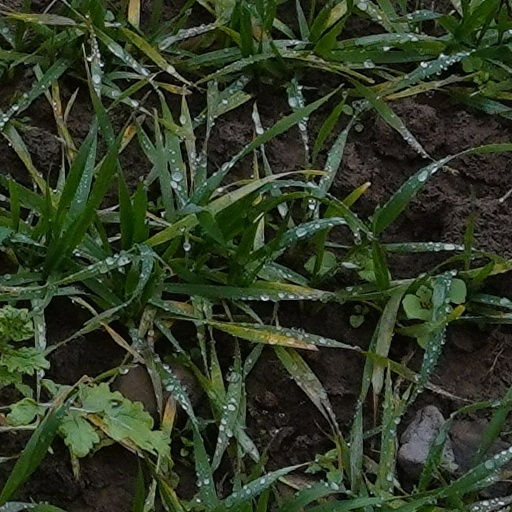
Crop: wheat